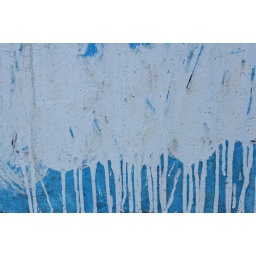
wall from old houses in inner mongolia